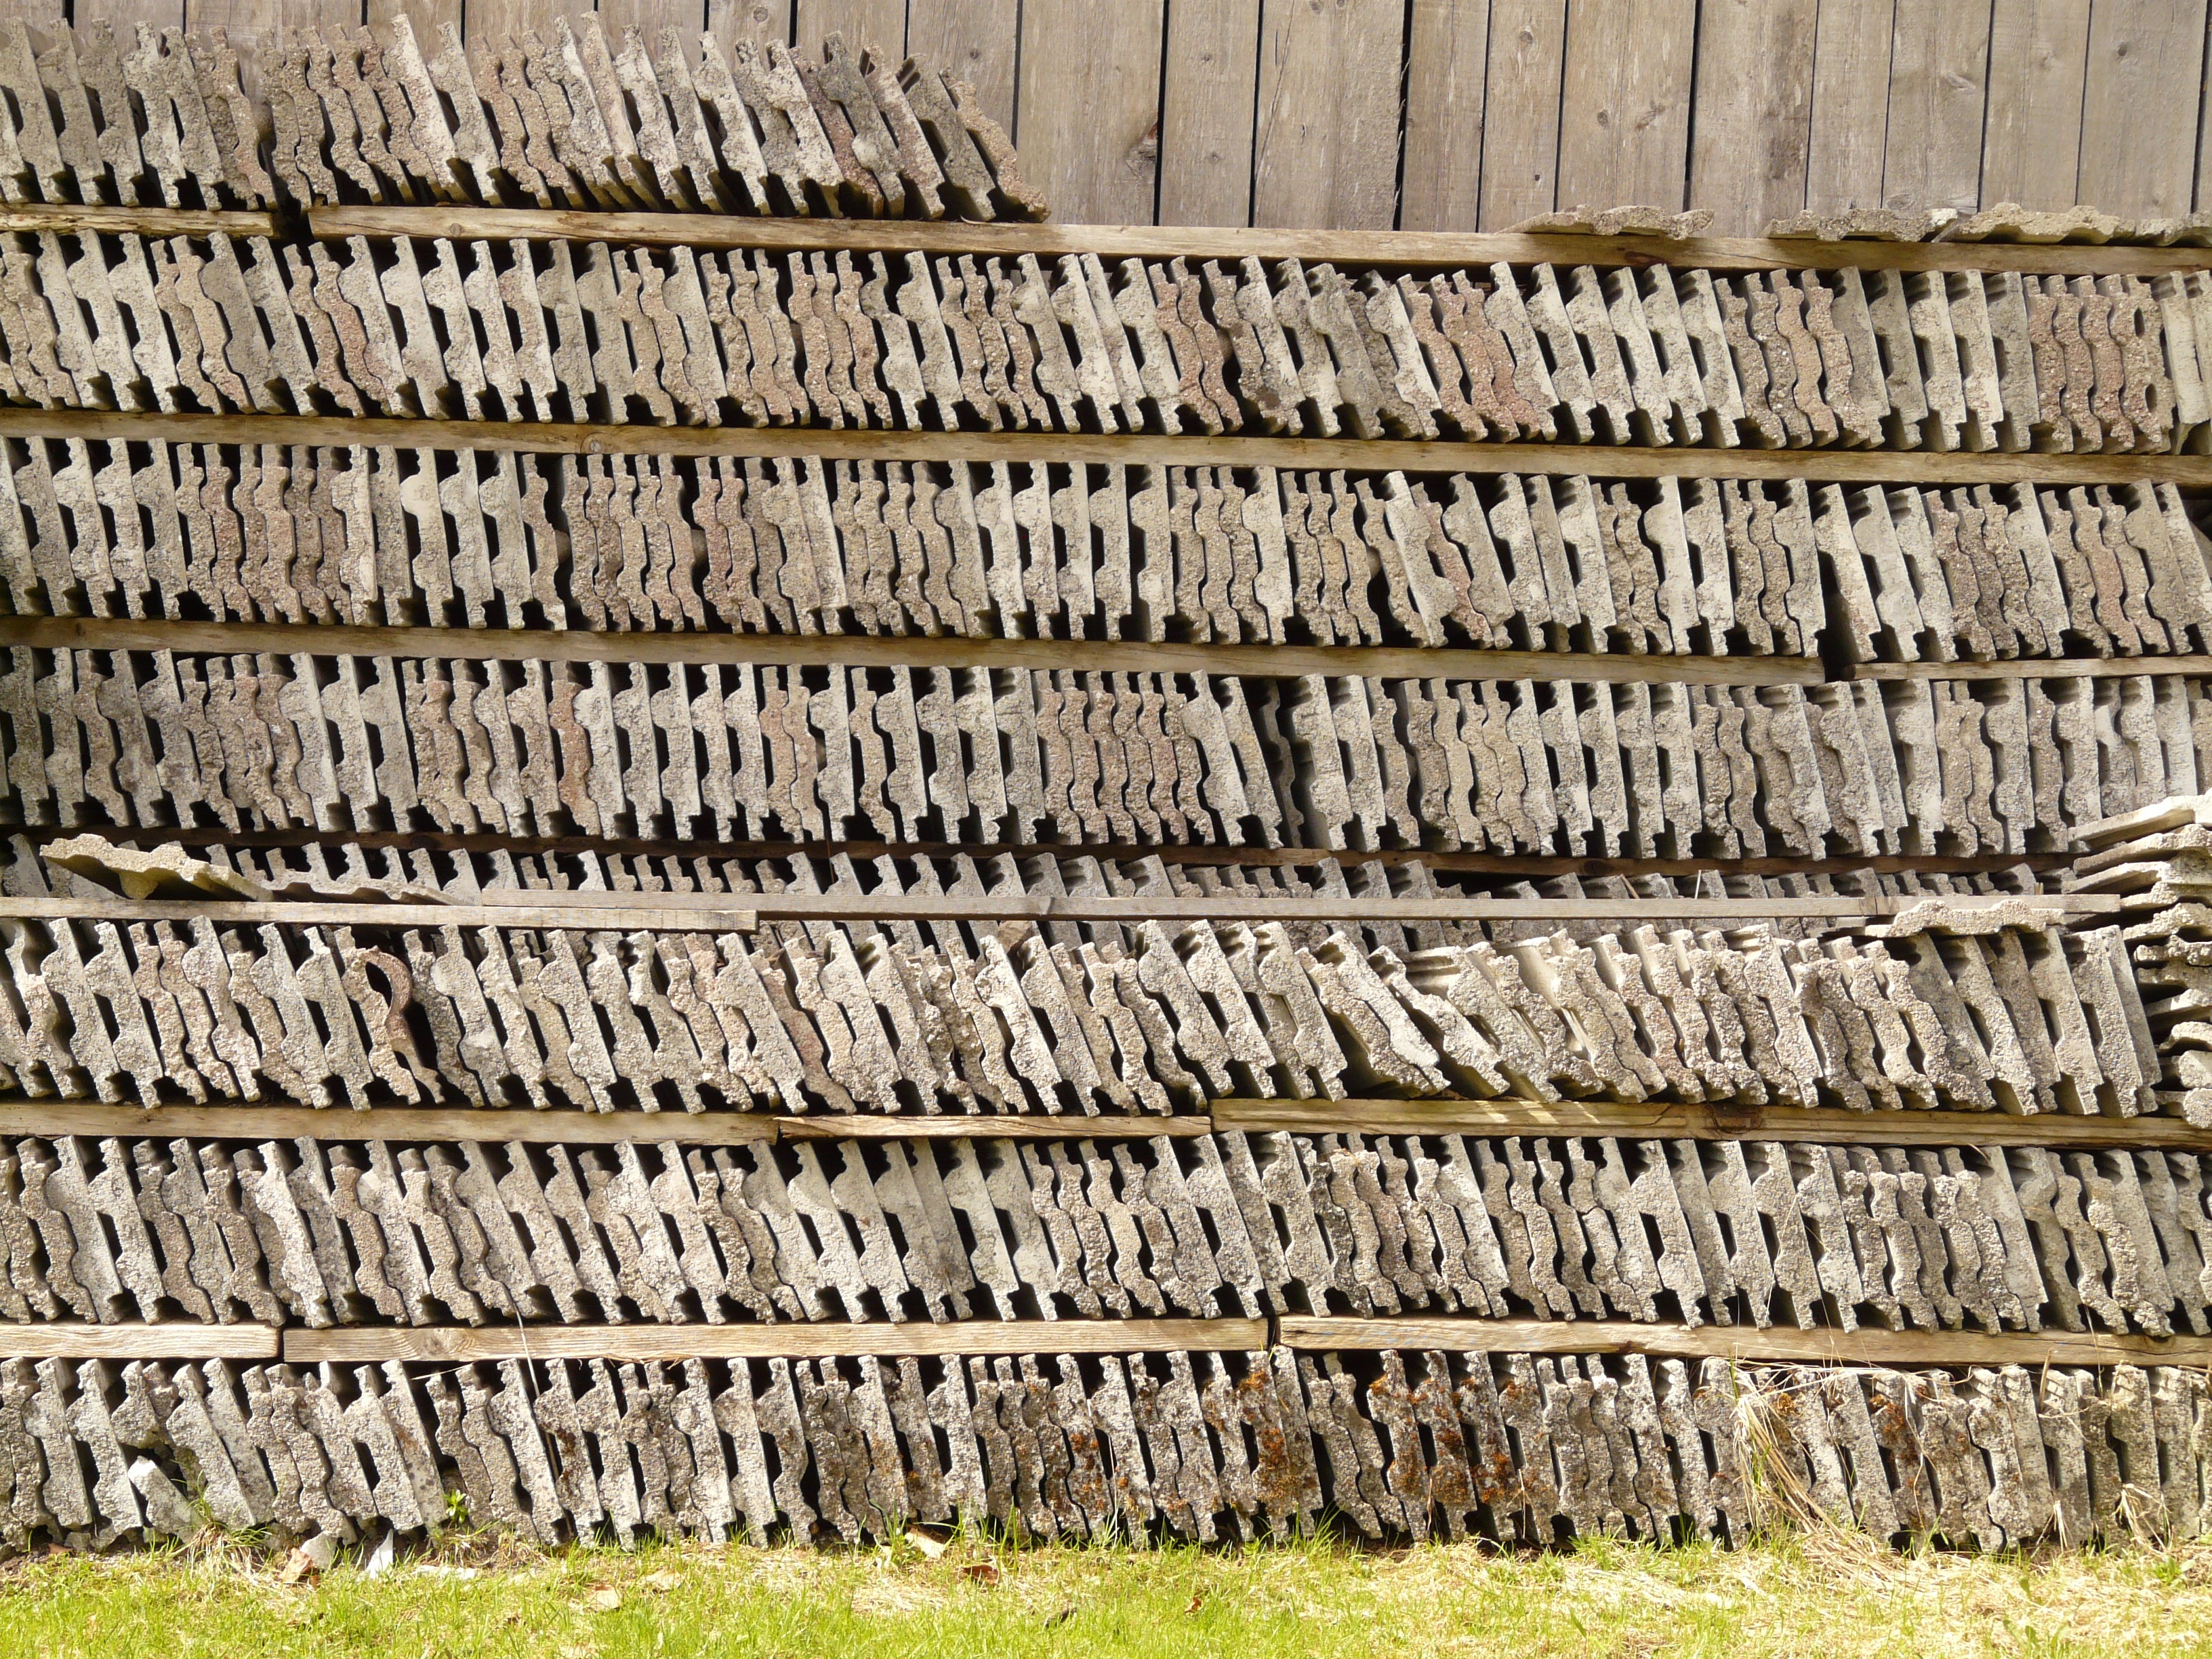
fence, wood, wall, stone wall, stack, agriculture, brick, lumber, roofing, straw, stock, brickwork, slabs, flooring, regulation, ancient history, in row and member, grass family, outdoor structure